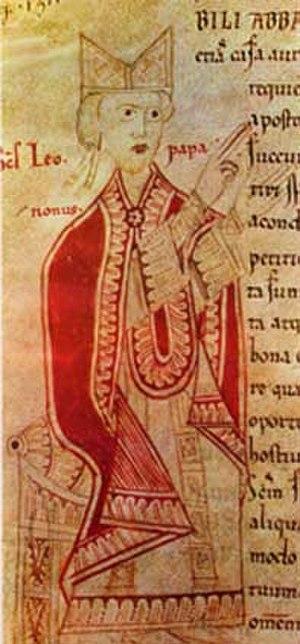
Cette page concerne les événements qui se sont produits au onzième siècle en Lorraine.
Le Liber visionum est un ouvrage monastique écrit vers 1060 par le moine Otloh de Saint-Emmeram. Il s’agît d’un recueil de visions de différents membres du clergé.
Ildebrando de Soana, né vers 1015/1020 et mort le 25 mai 1085 à Salerne, est un moine bénédictin toscan qui devient en 1073 le 157ᵉ évêque de Rome et pape sous le nom de Grégoire VII, succédant à Alexandre II. Connu parfois comme le moine Hildebrand, il est le principal artisan de la réforme grégorienne, tout d'abord en tant que conseiller du pape Léon IX et de ses successeurs, puis sous son propre pontificat.